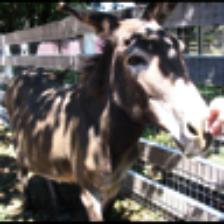
Label: NonHuman